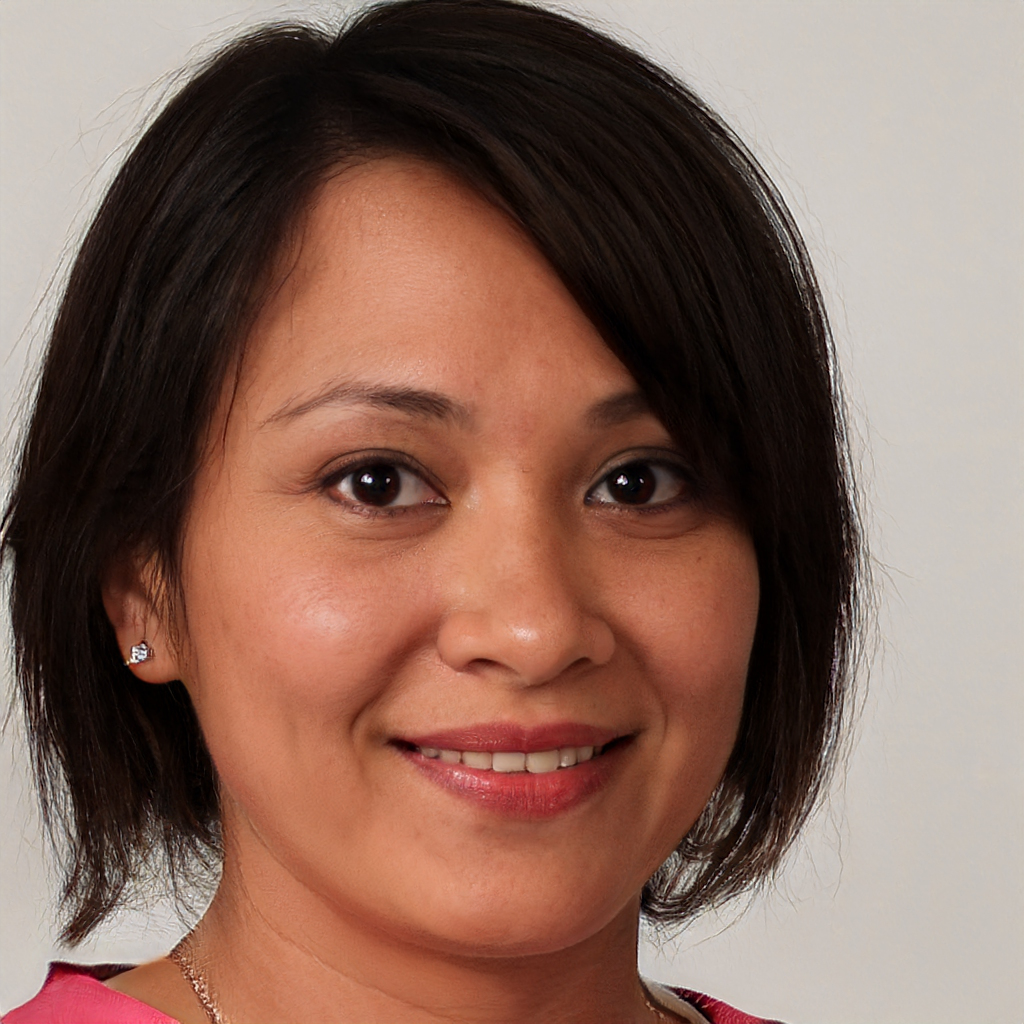
Portrait style: Real Portrait